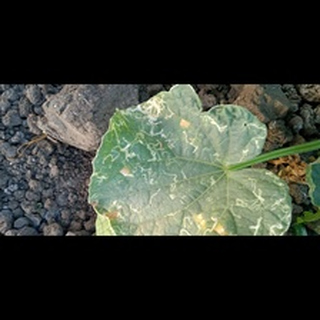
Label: diseased_cucumber